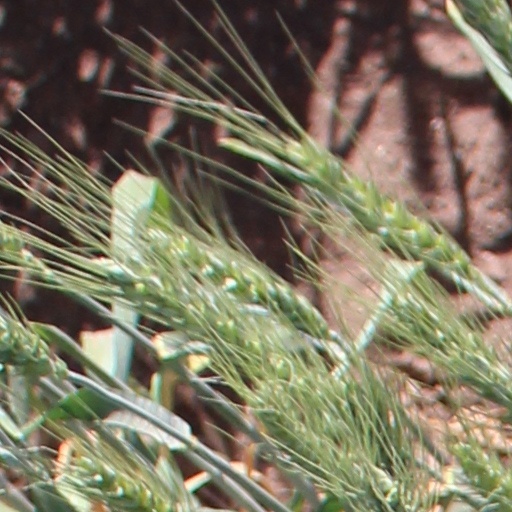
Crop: wheat